West Windsor, New Jersey

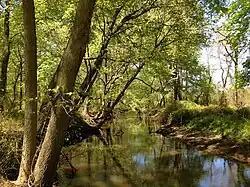
View west along the Assunpink Creek in West Windsor.

According to the United States Census Bureau, the township had a total area of 26.25 square miles (68.00 km), including 25.55 square miles (66.17 km) of land and 0.71 square miles (1.83 km) of water (2.69%).